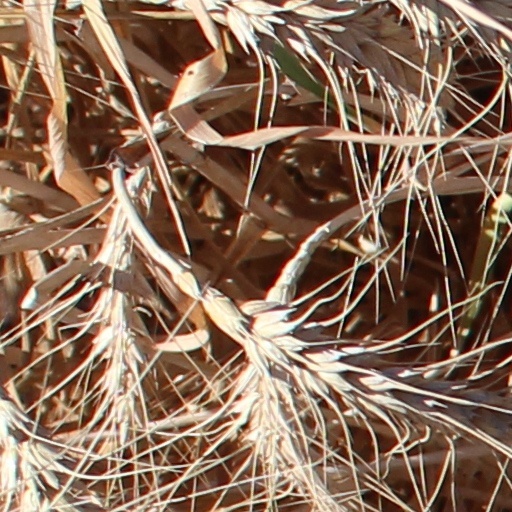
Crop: wheat